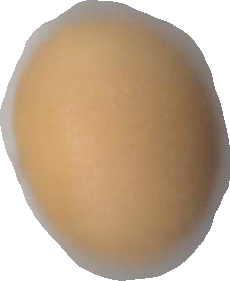
Variety: Grobogan